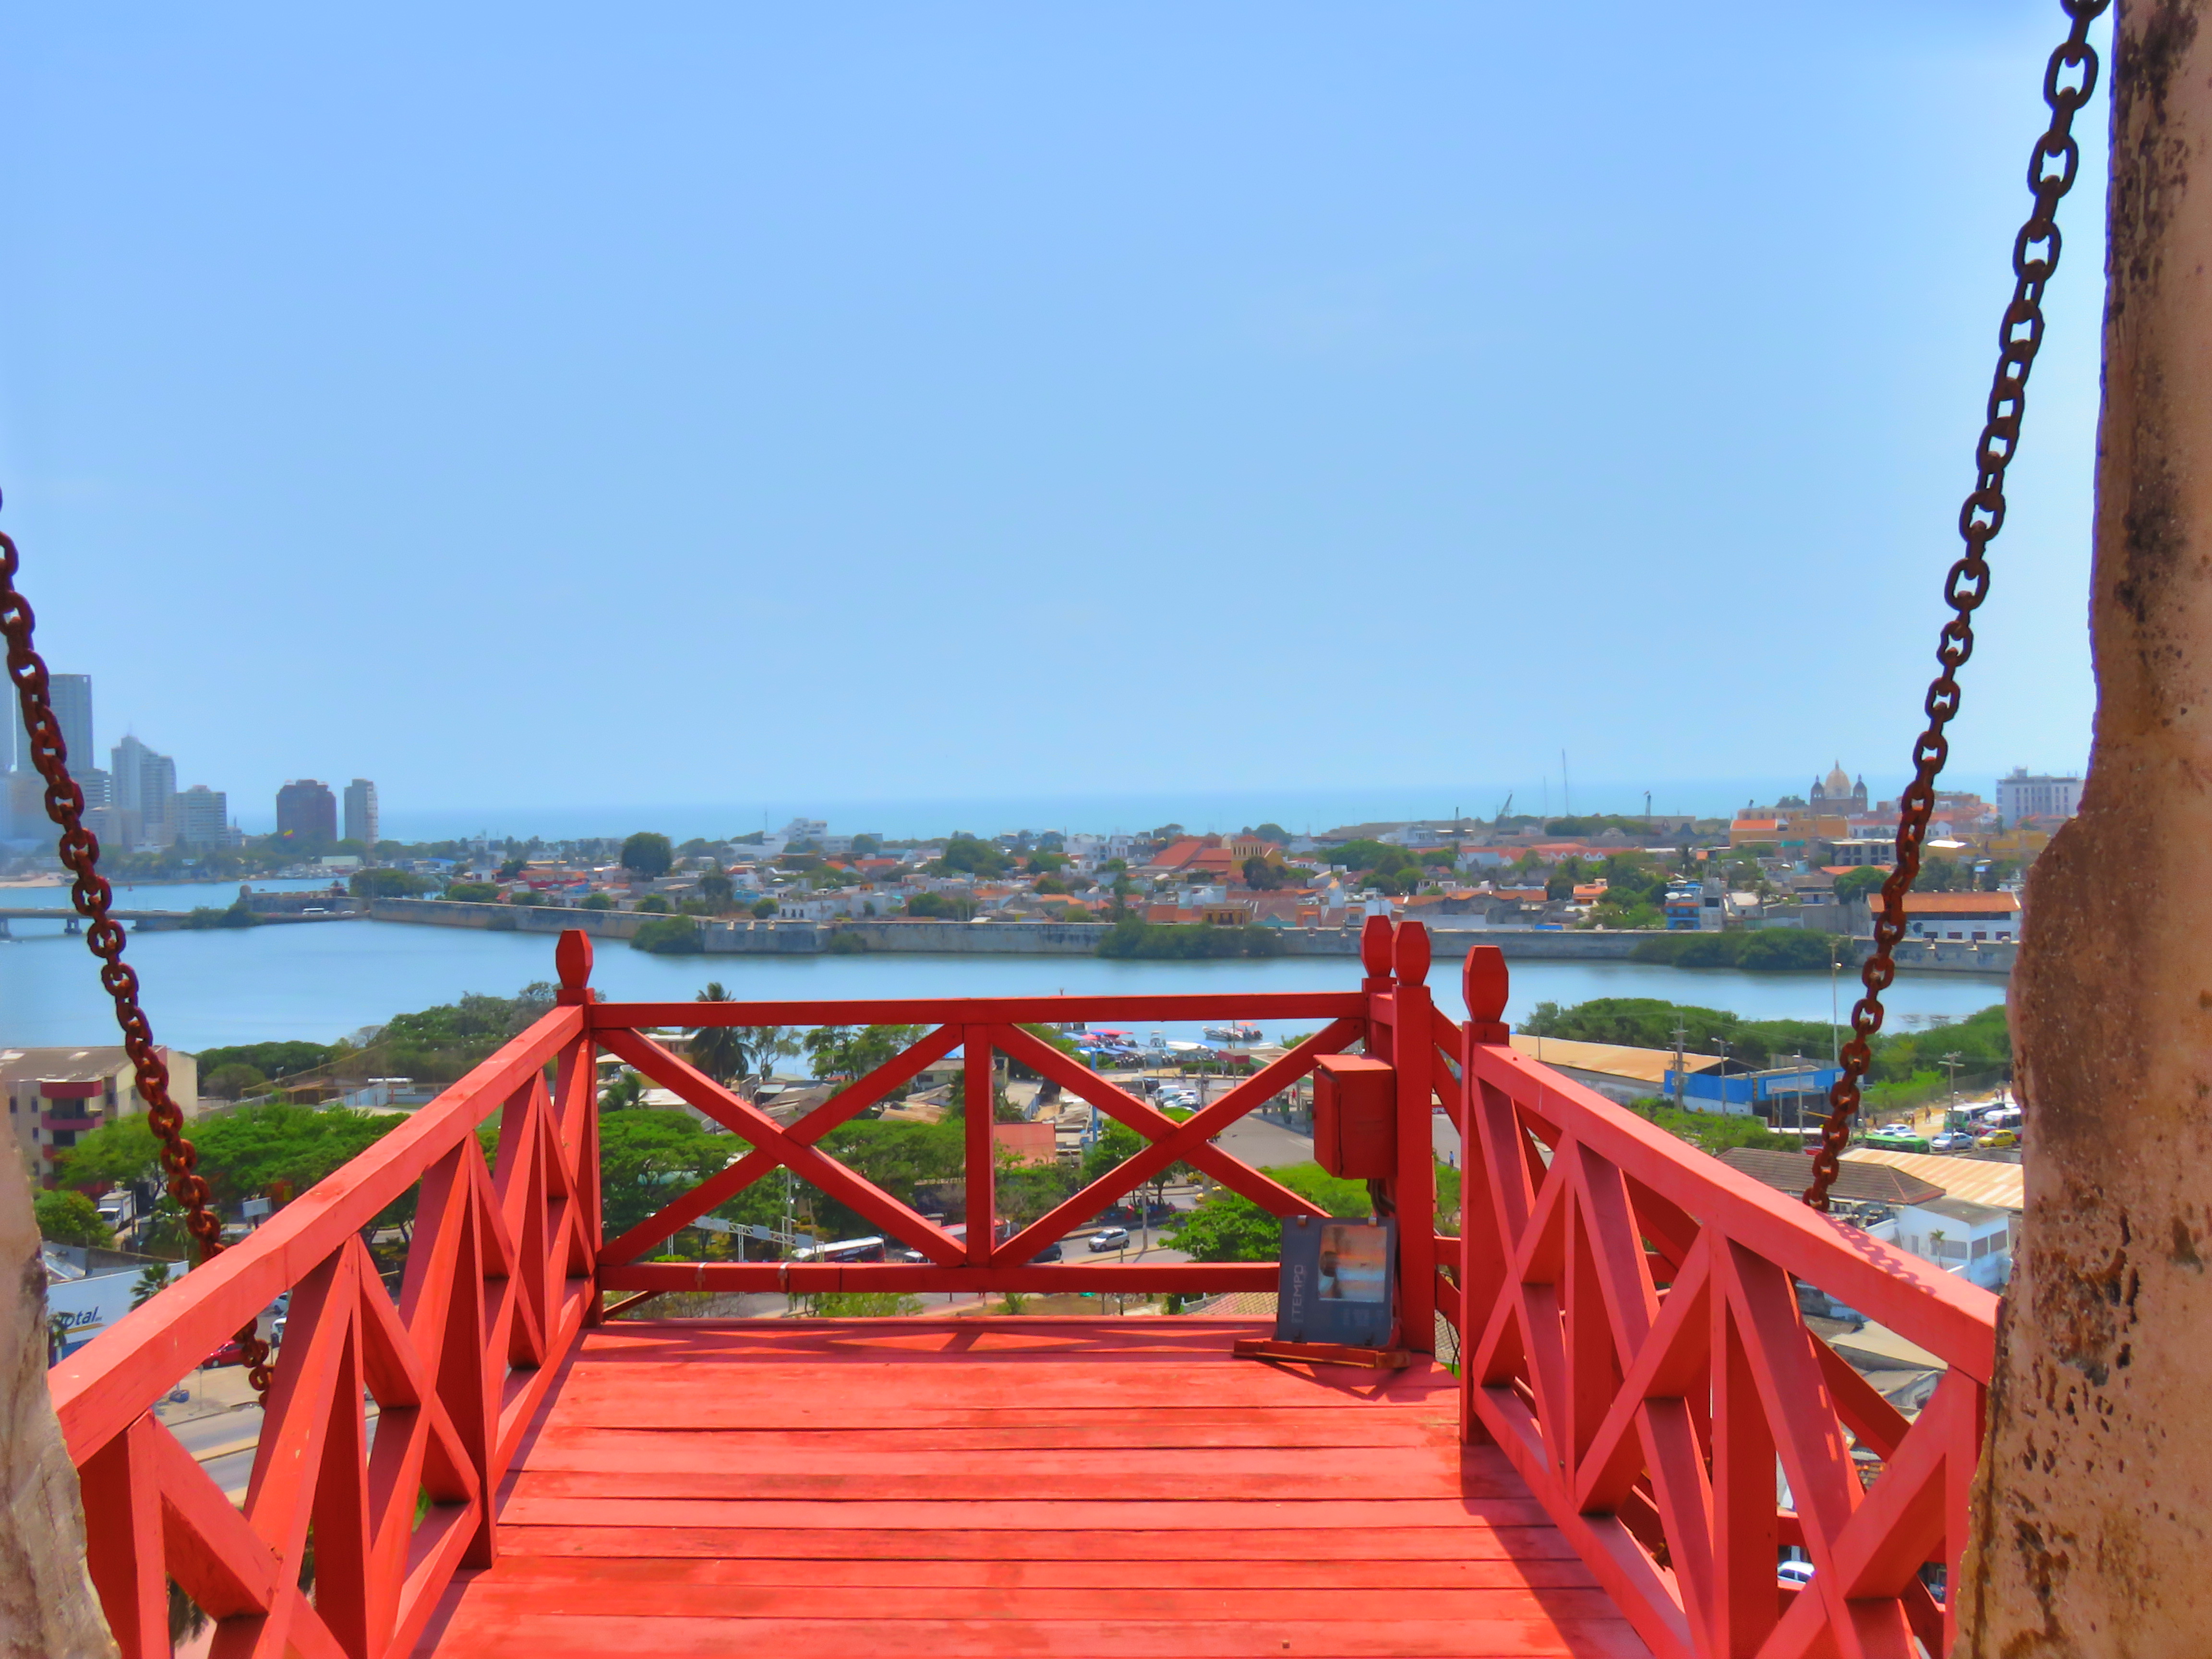
castillo, red, guard rail, bridge, sky, sea, vacation, boardwalk, wood, landscape, leisure, pier, nonbuilding structure, handrail